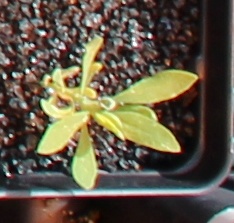
Label: Kochia